Panakkaran

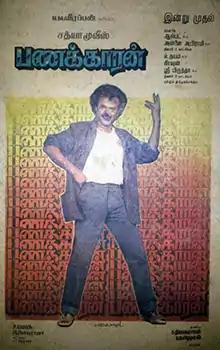
Poster

Panakkaran is a 1990 Indian Tamil-language masala film directed by P. Vasu. A remake of the Hindi film "Lawaaris" (1981), it stars Rajinikanth and Gautami. The film was released on 14 January 1990, Pongal day, and ran for more than 175 days in theatres.